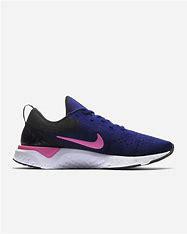
Brand: Nike
Model: Odyssey React